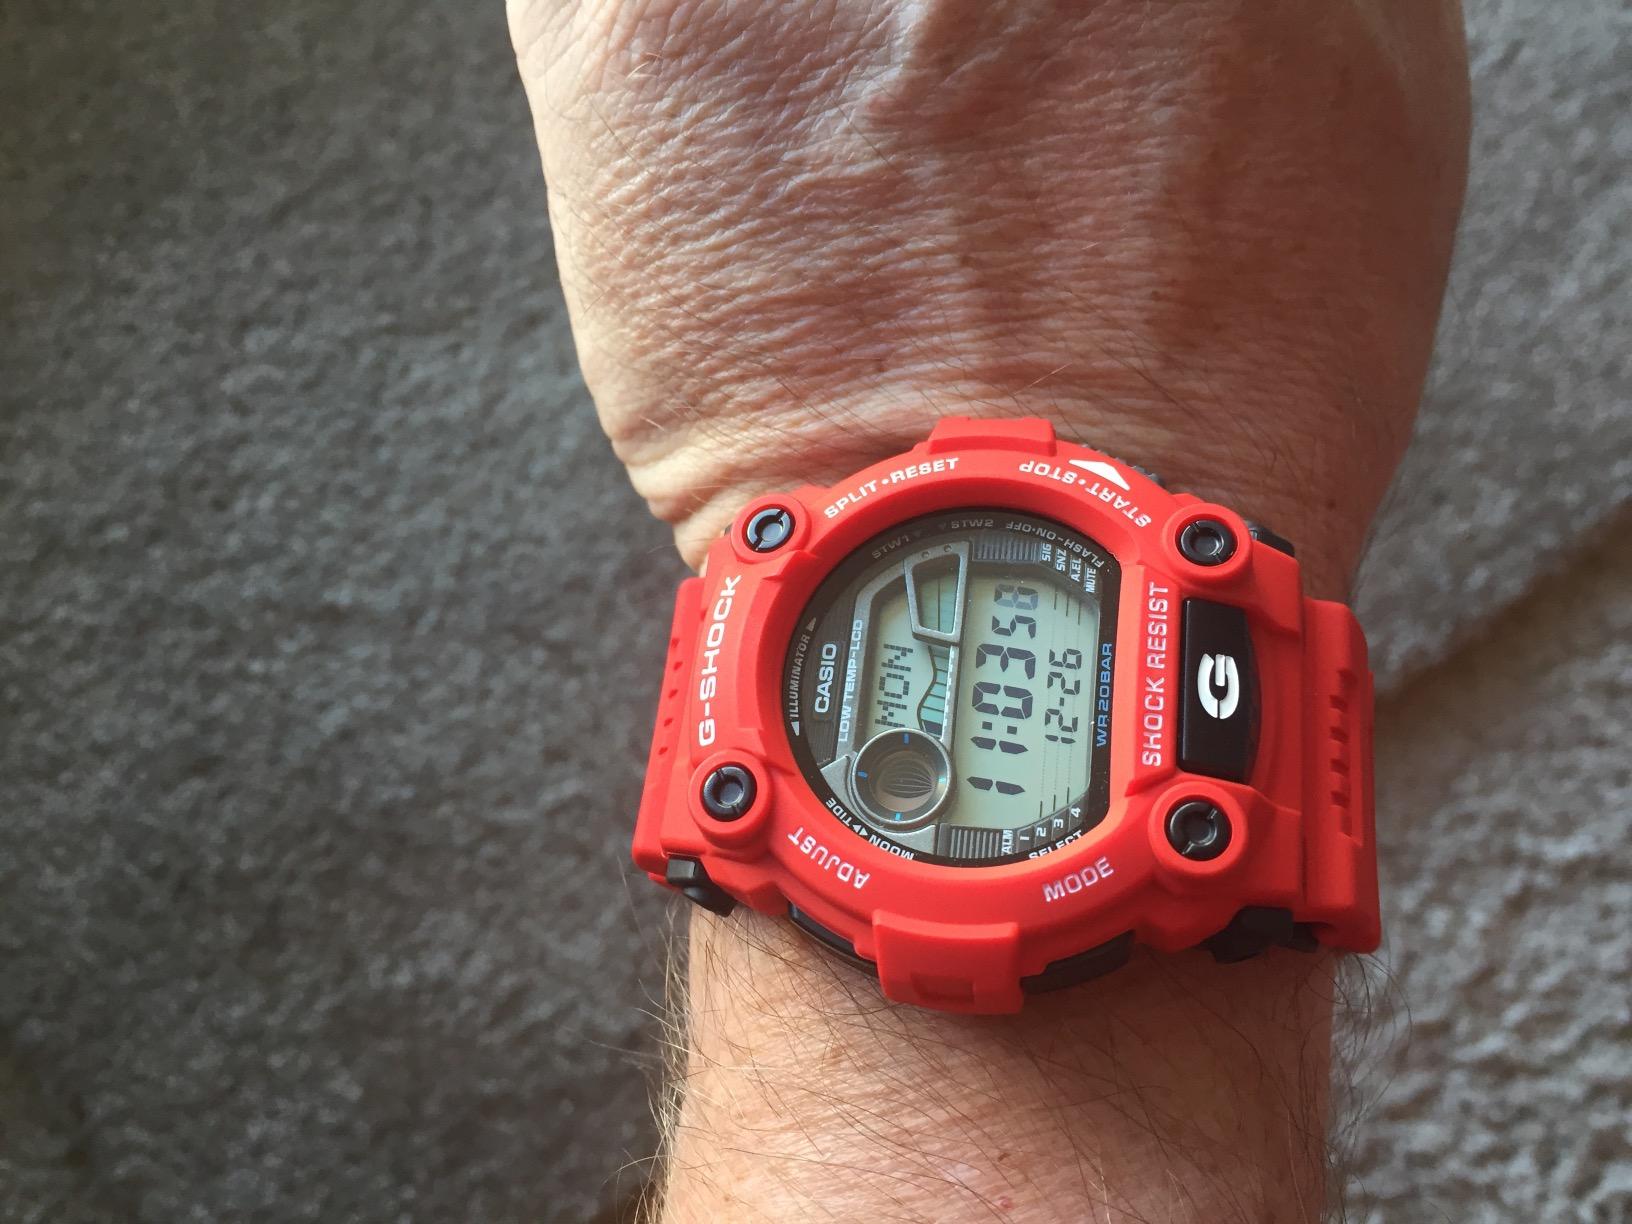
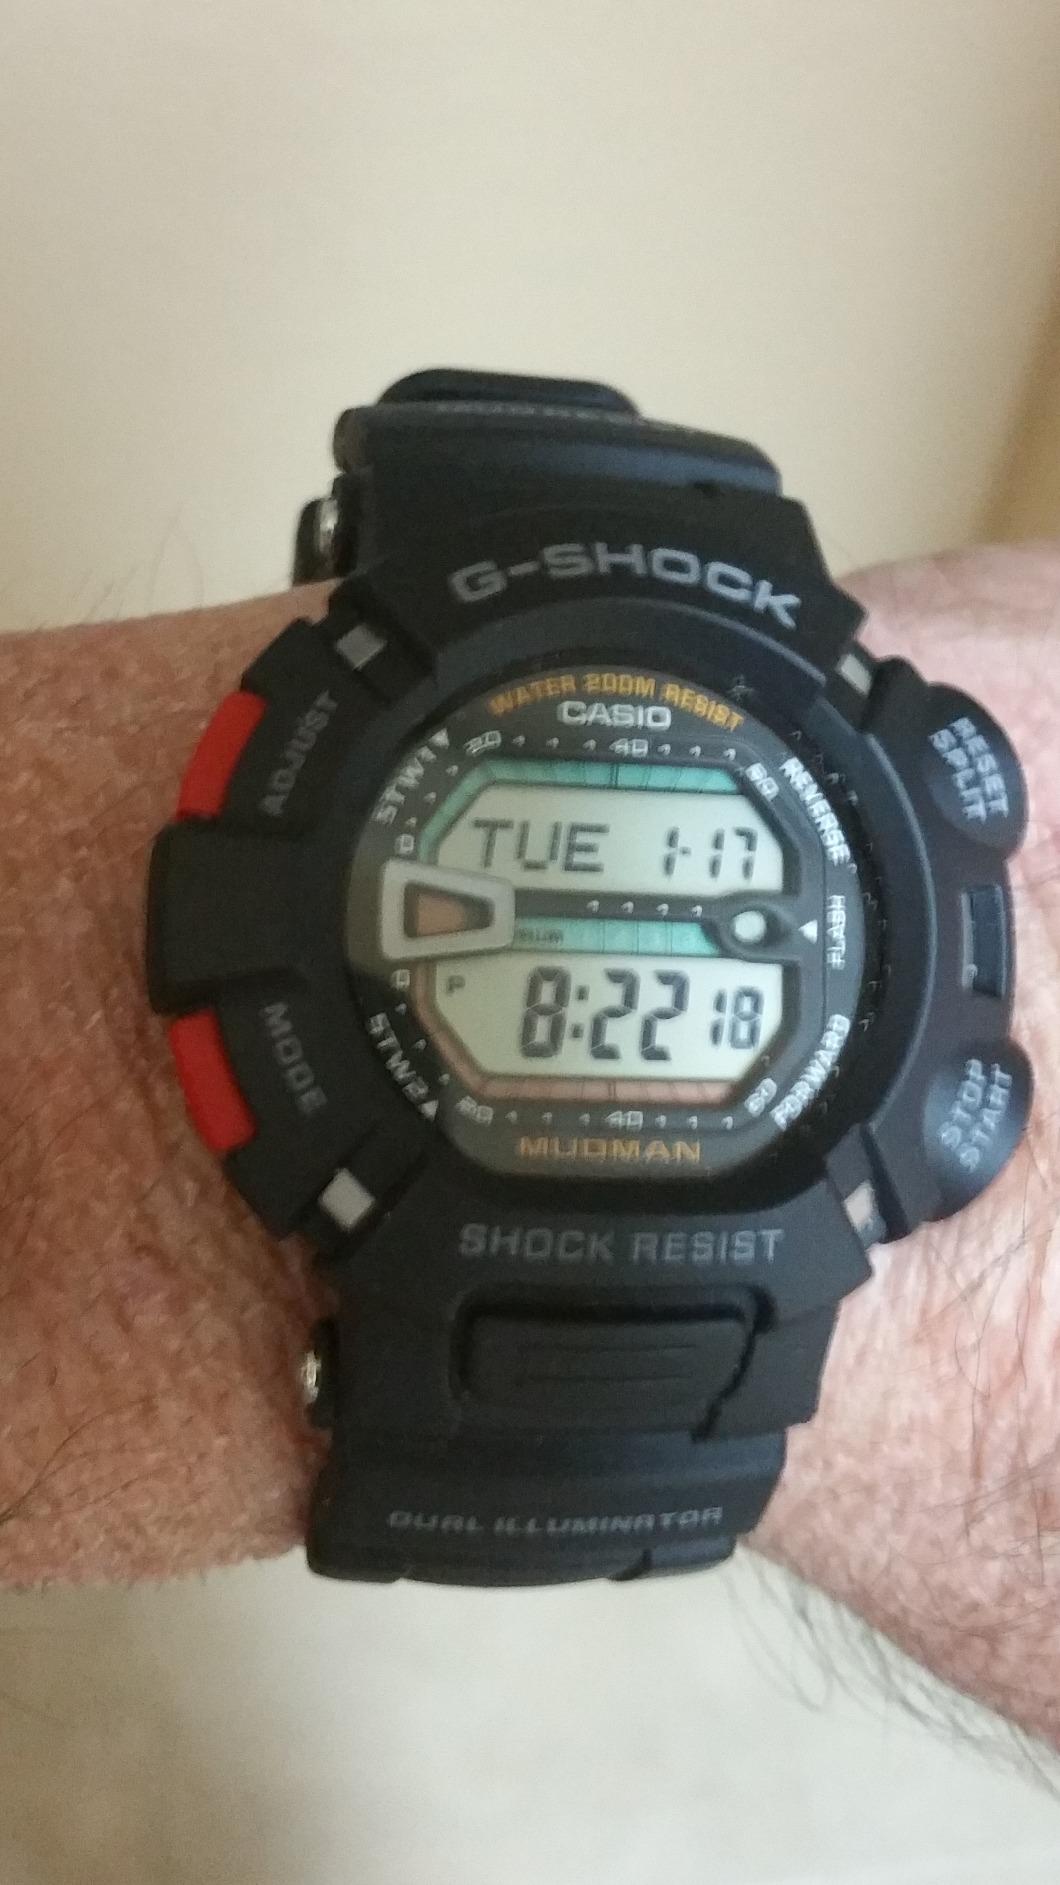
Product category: accessories_watch
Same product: no